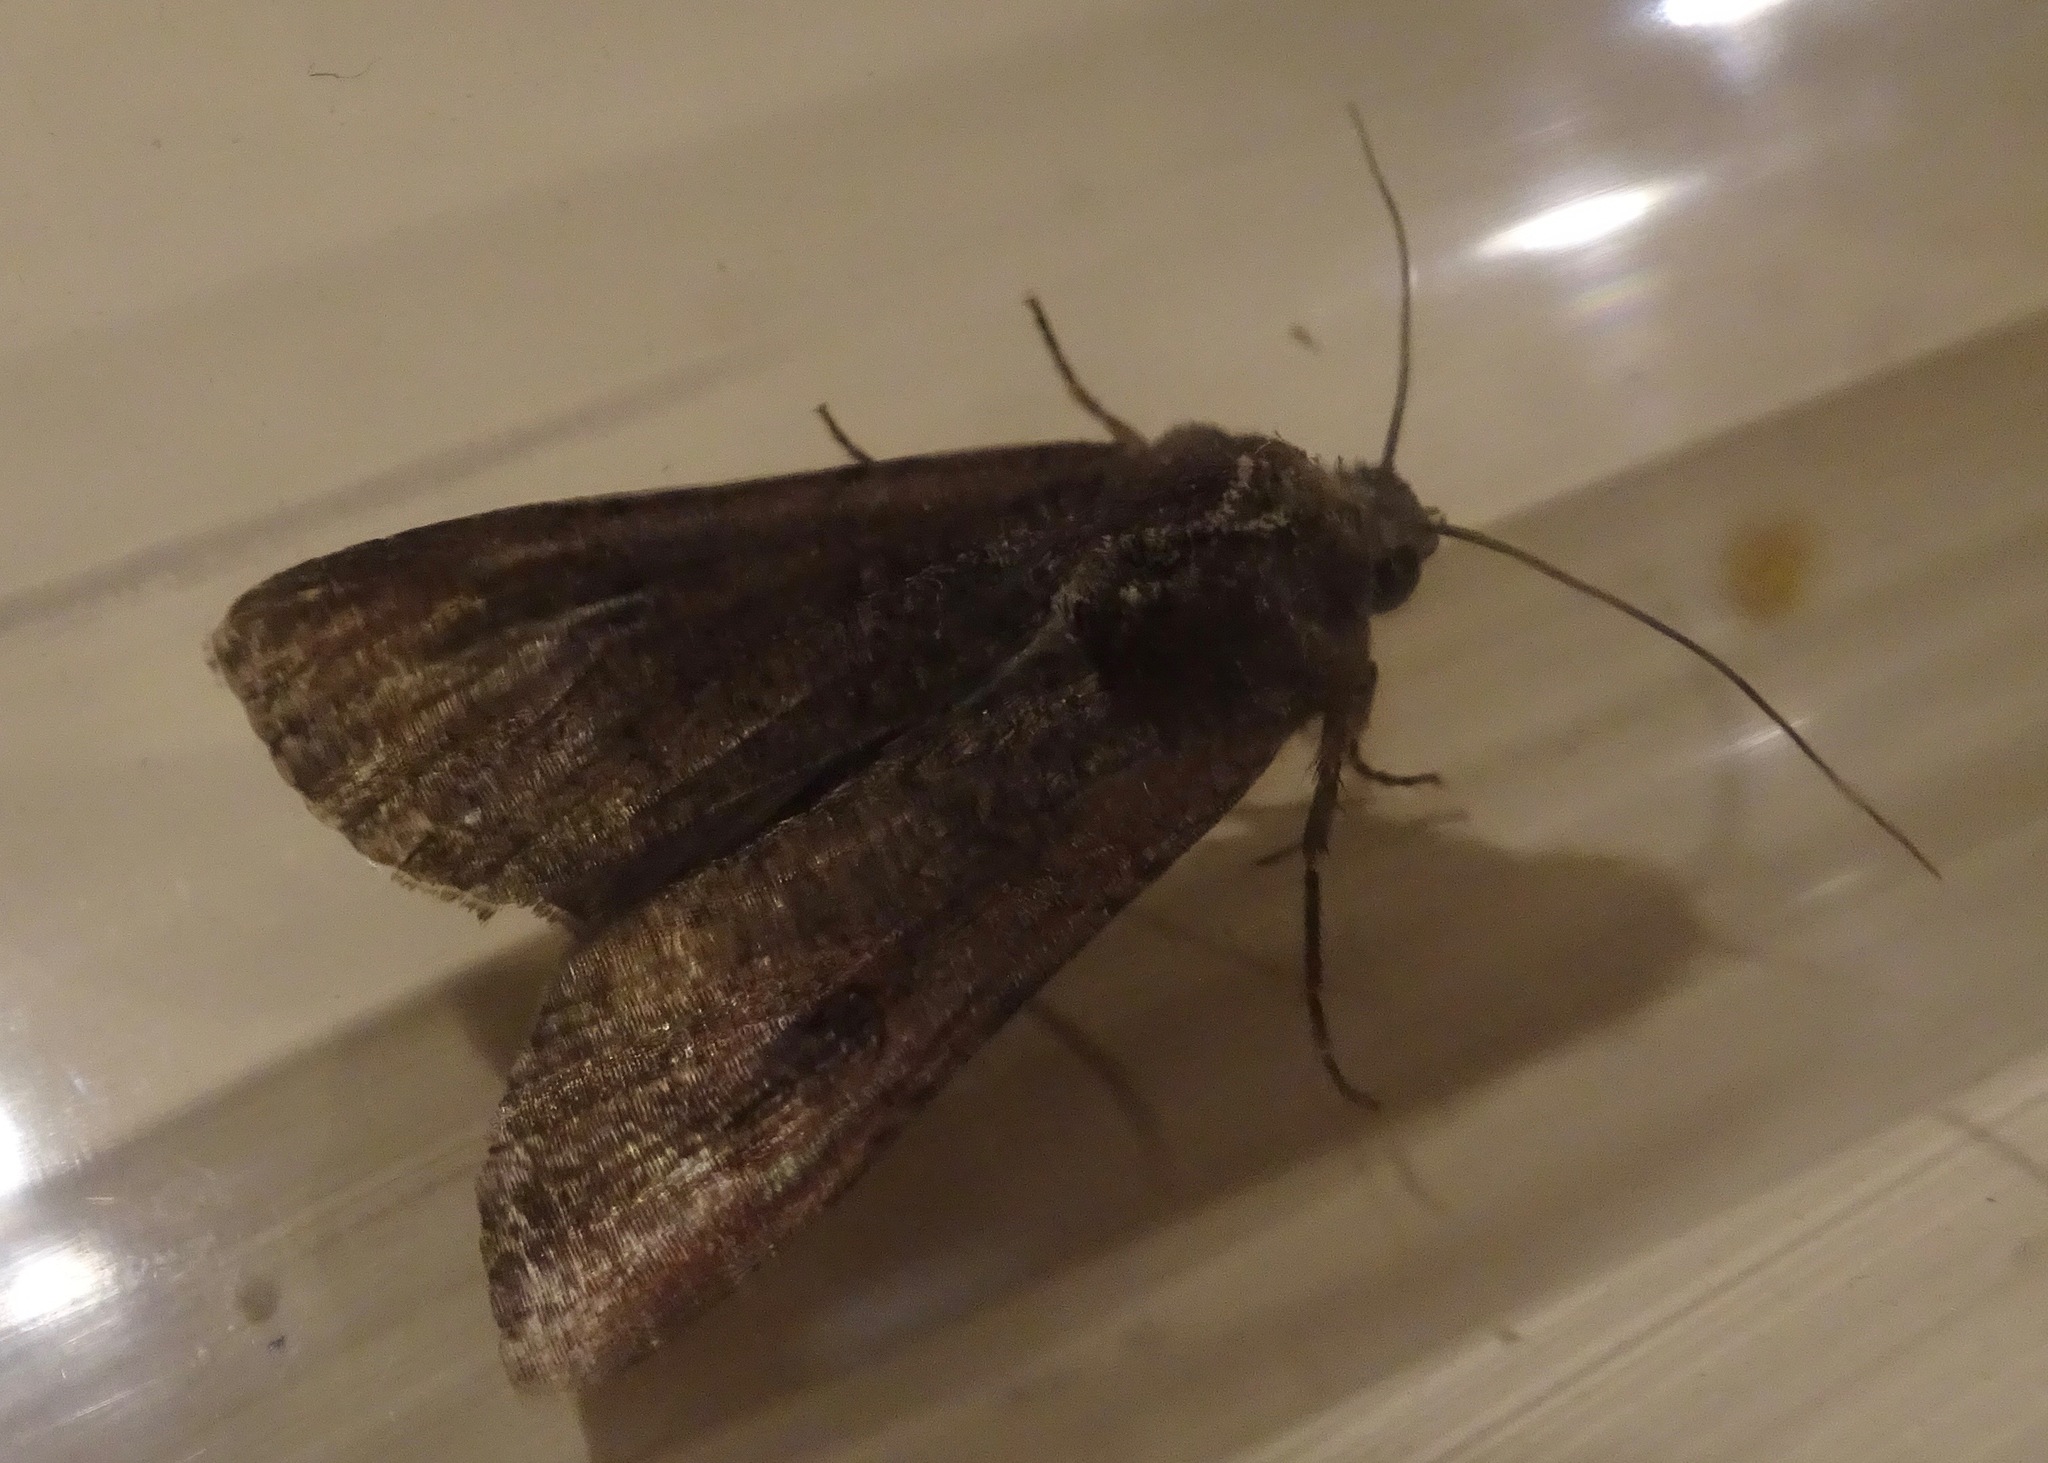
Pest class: cutworms